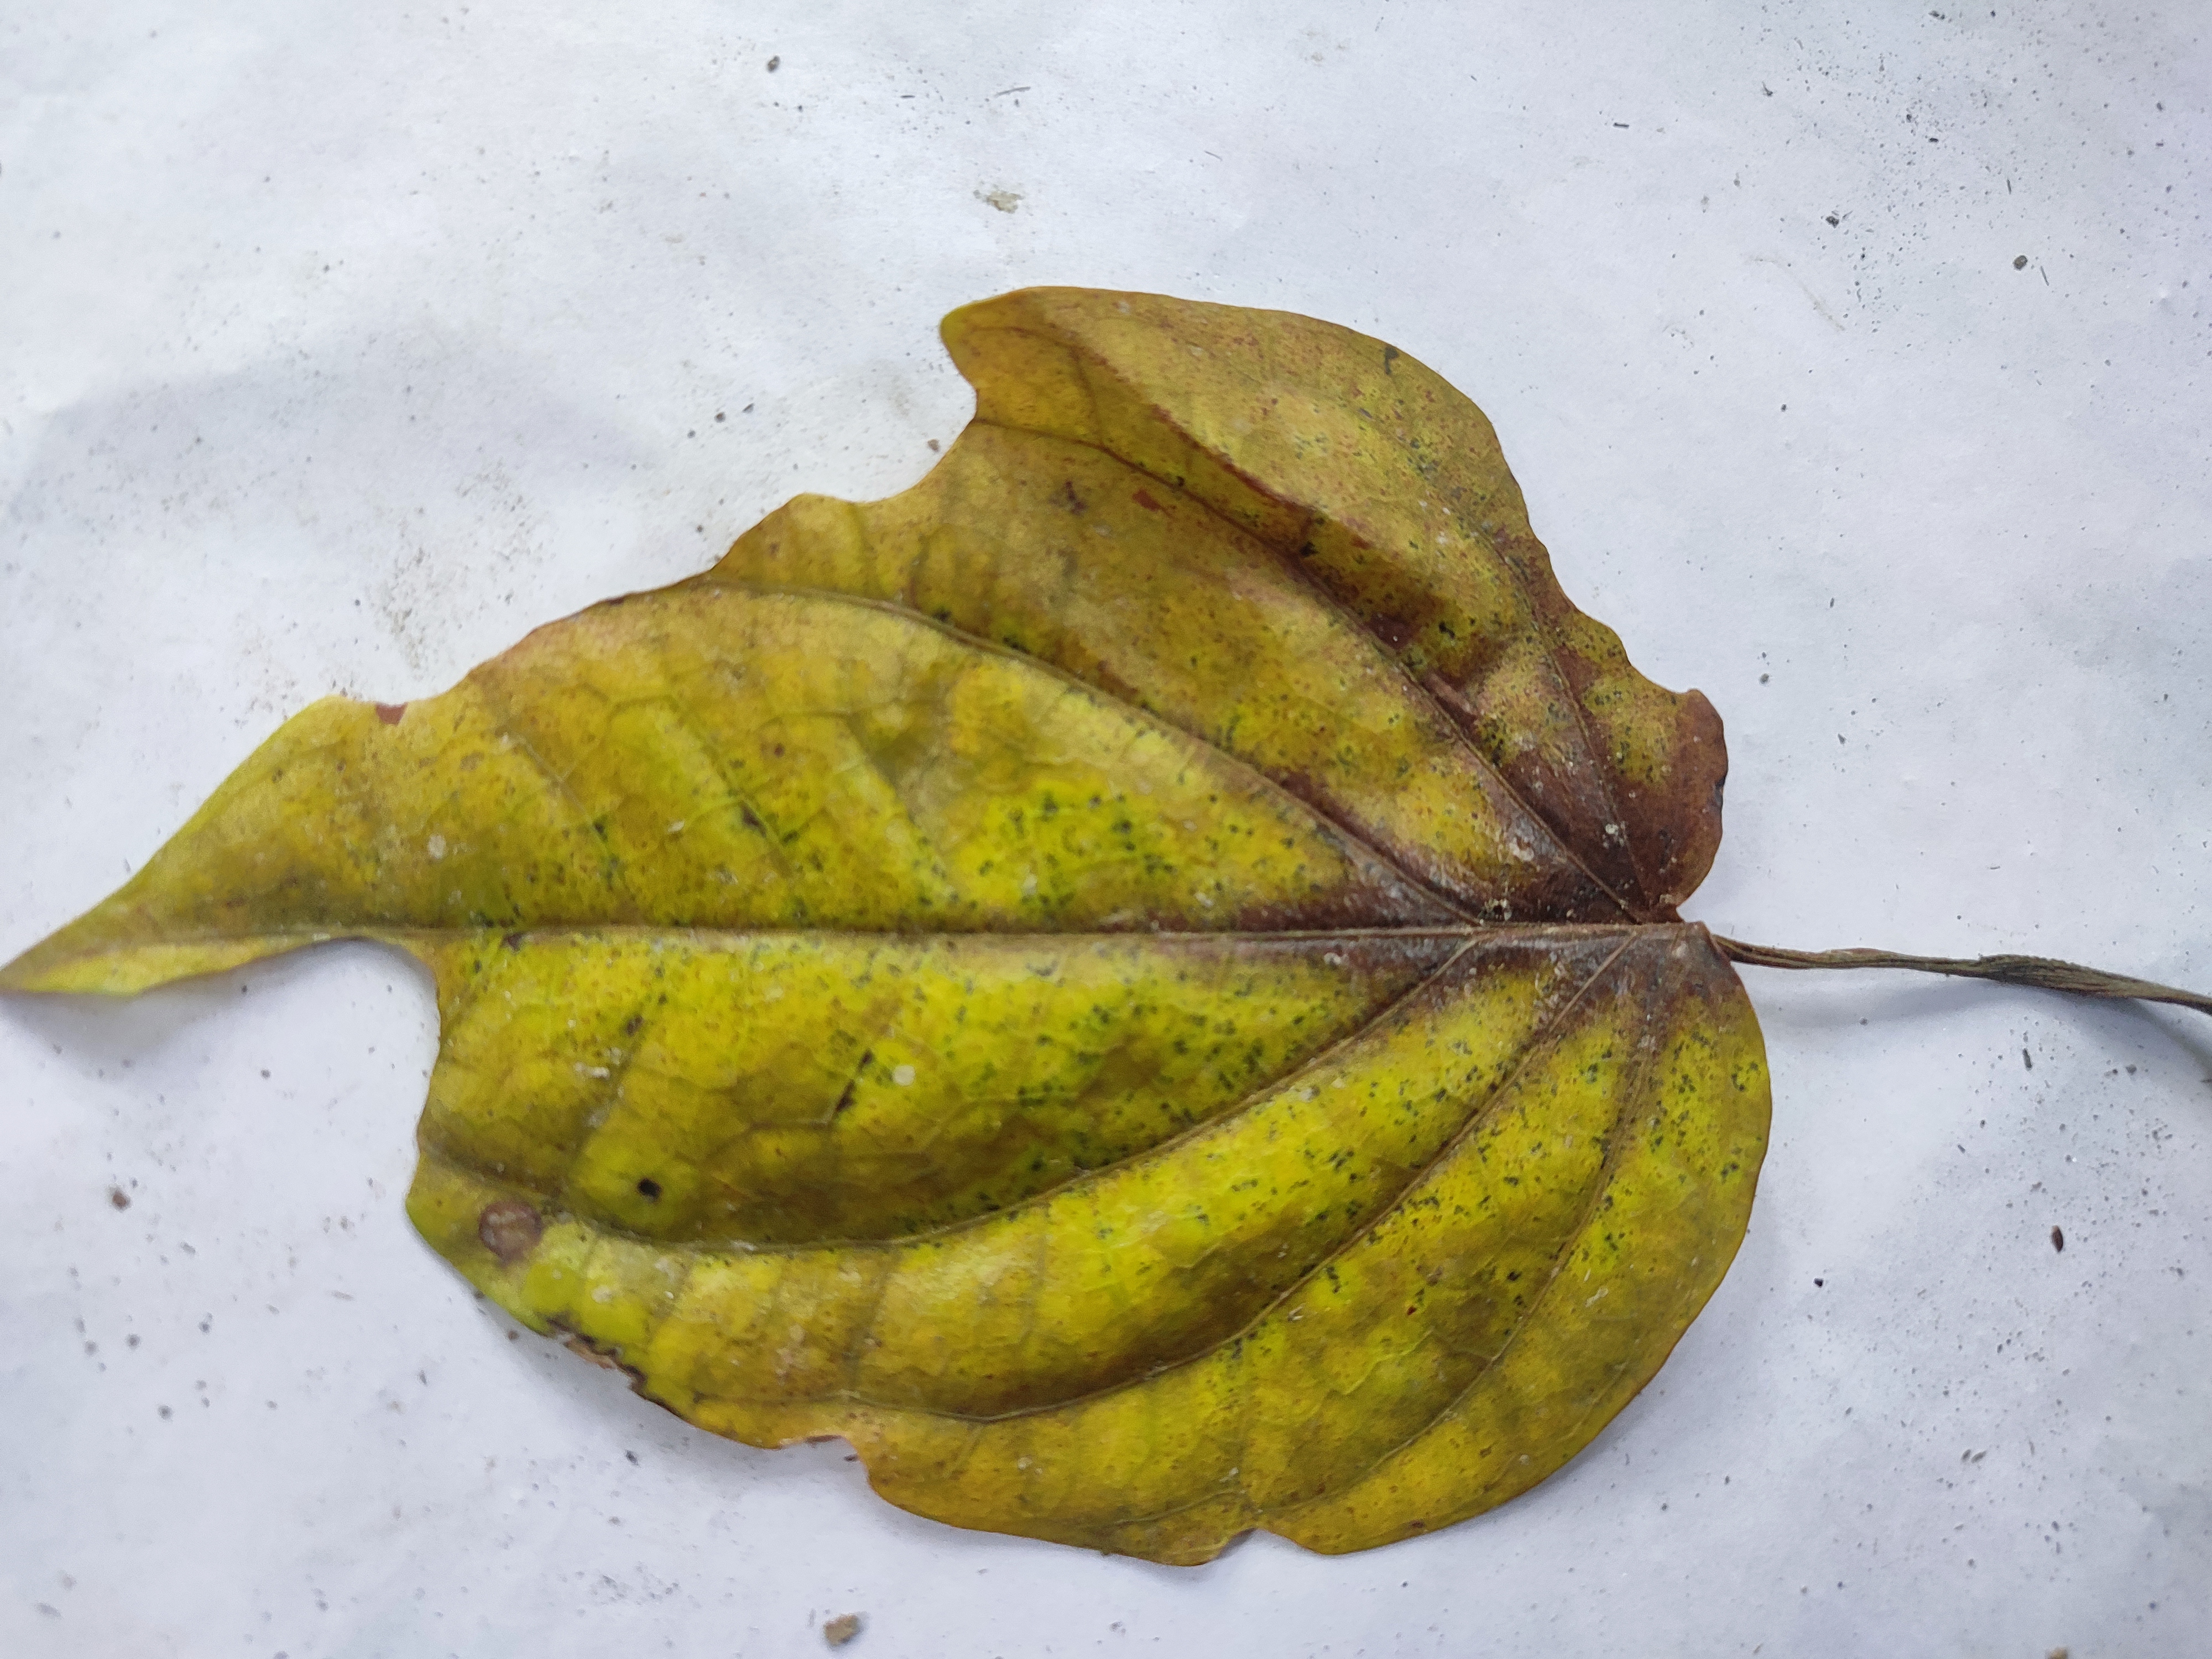
Label: Dried_Leaf